Gilmanton Academy

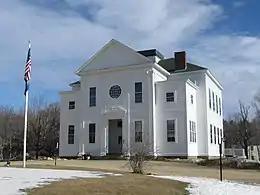

Gilmanton Academy is a historic school building on Province Road in Gilmanton, New Hampshire. Built in 1894, it is a well-preserved example of a 19th-century academy building, and was one of the last to be built in the state. The building, now housing town offices and the local historical society, was listed on the National Register of Historic Places in 1983.